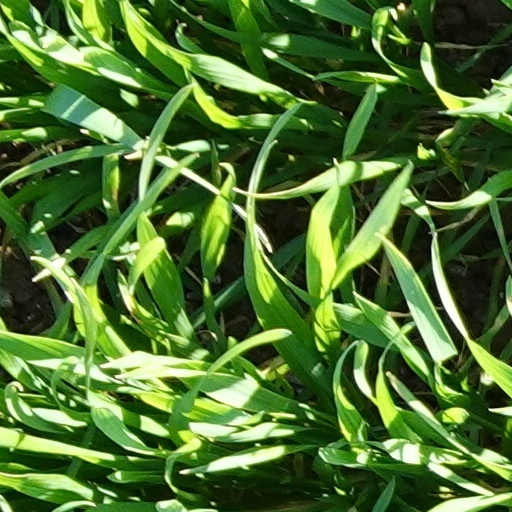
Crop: wheat